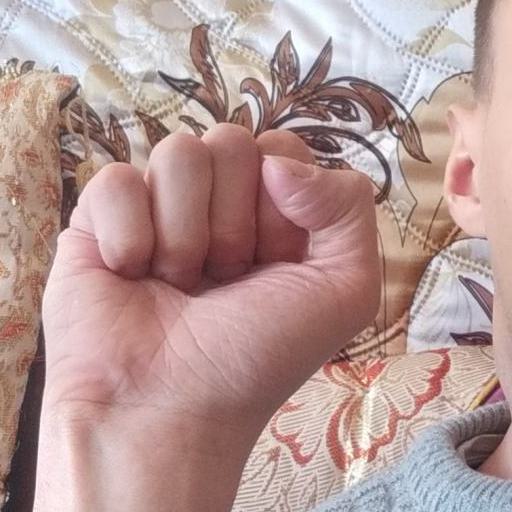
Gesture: fist